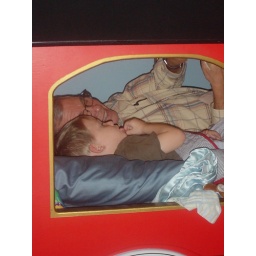
Storytime in the train bed